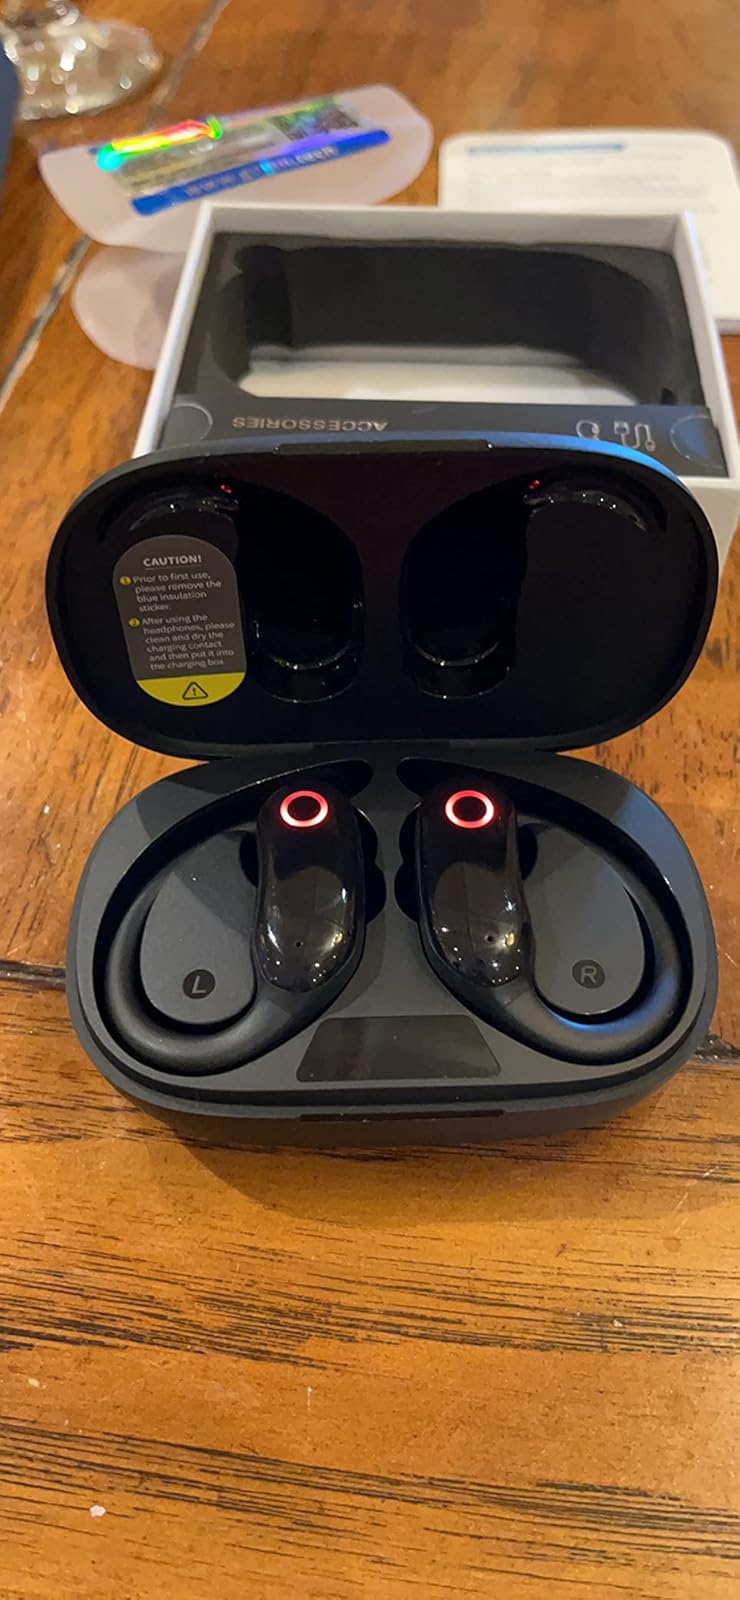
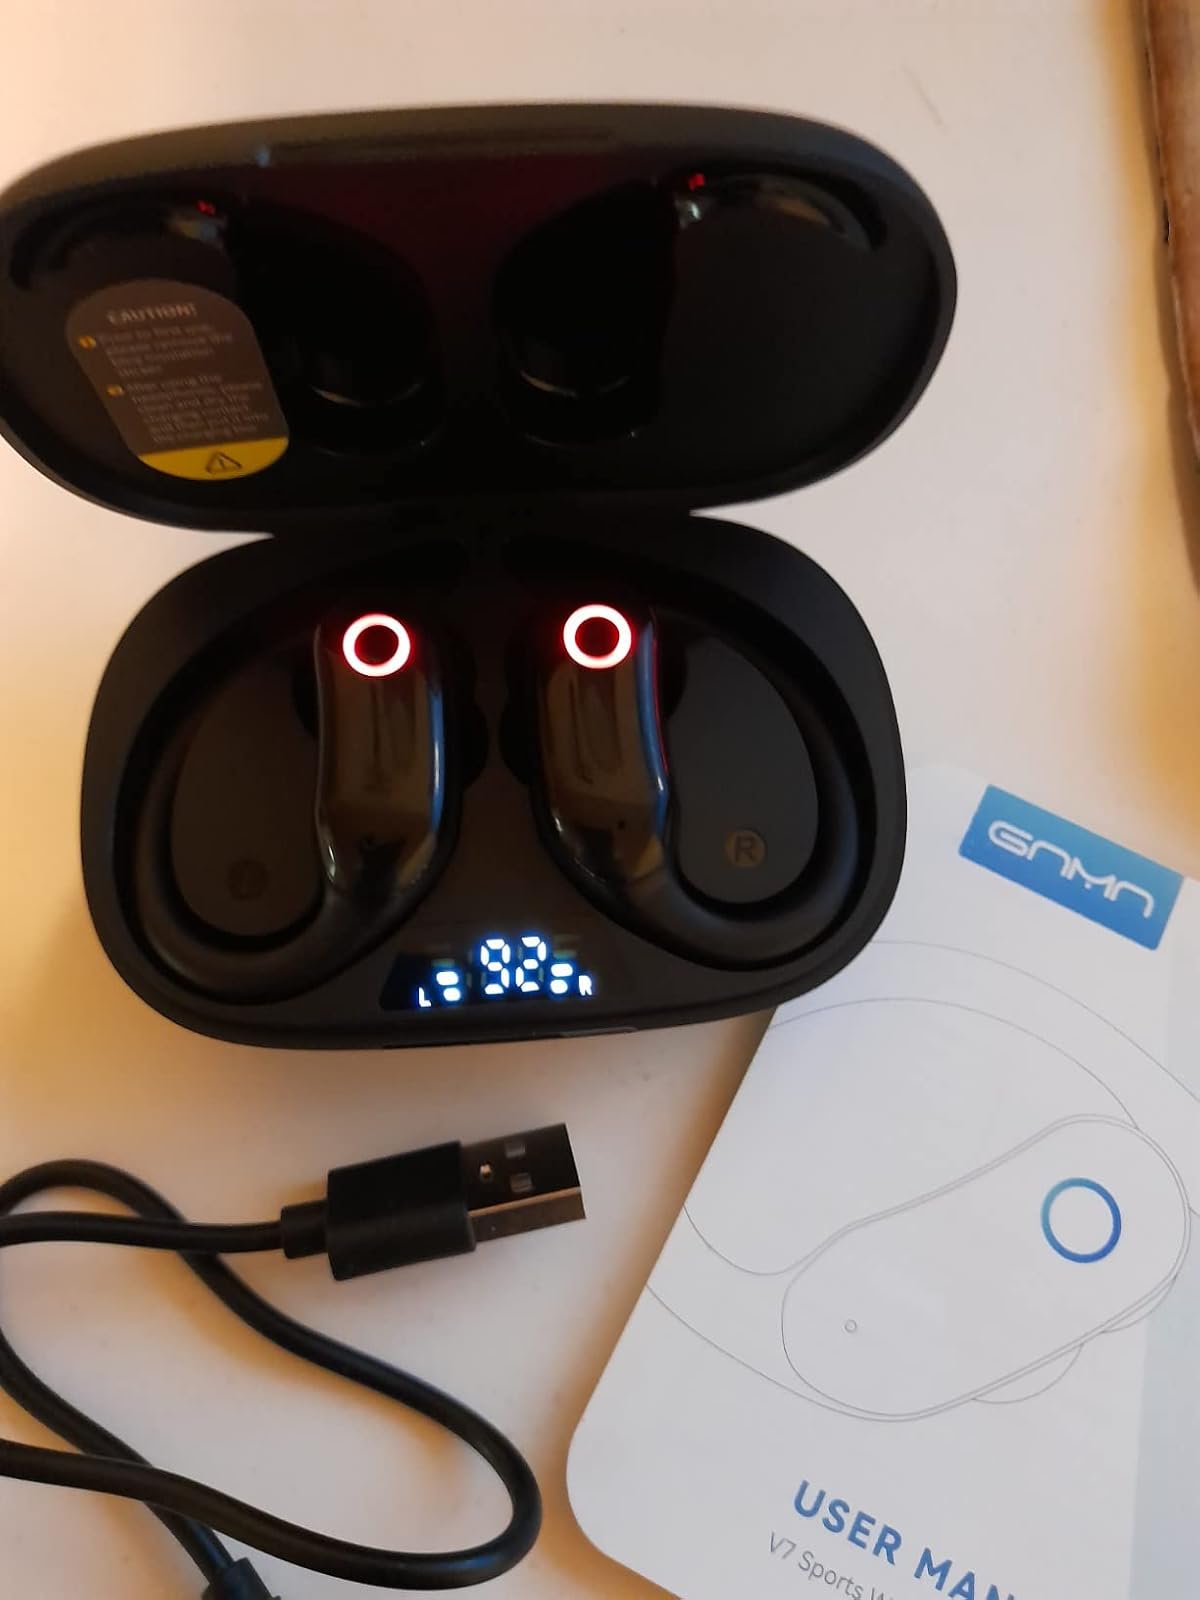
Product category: earbuds
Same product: no